Mika Häkkinen

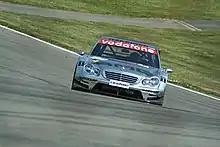
Häkkinen driving for HWA at Brands Hatch in 2006

For 2001, Häkkinen pledged to make a challenge for the World Championship, citing inspiration from the birth of his son Hugo. He also added that he was under less pressure to compete, saying that results over the previous year increased his desire to win. The season started badly for Häkkinen, as he was forced into retirement in the opening round held in Australia due to a failure with his car's suspension resulting in his car spinning violently into a tyre barrier. The McLaren cars were off the pace in Malaysia, with Häkkinen managing to end at the 6th place. He retired from the following race in Brazil when his car stalled on the starting grid, Further points came at the San Marino Grand Prix. At the Spanish Grand Prix, Häkkinen looked on course to win his first victory of the season, until the final lap of the race, when his car was hampered with a clutch failure and was classified ninth.